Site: brandenburg
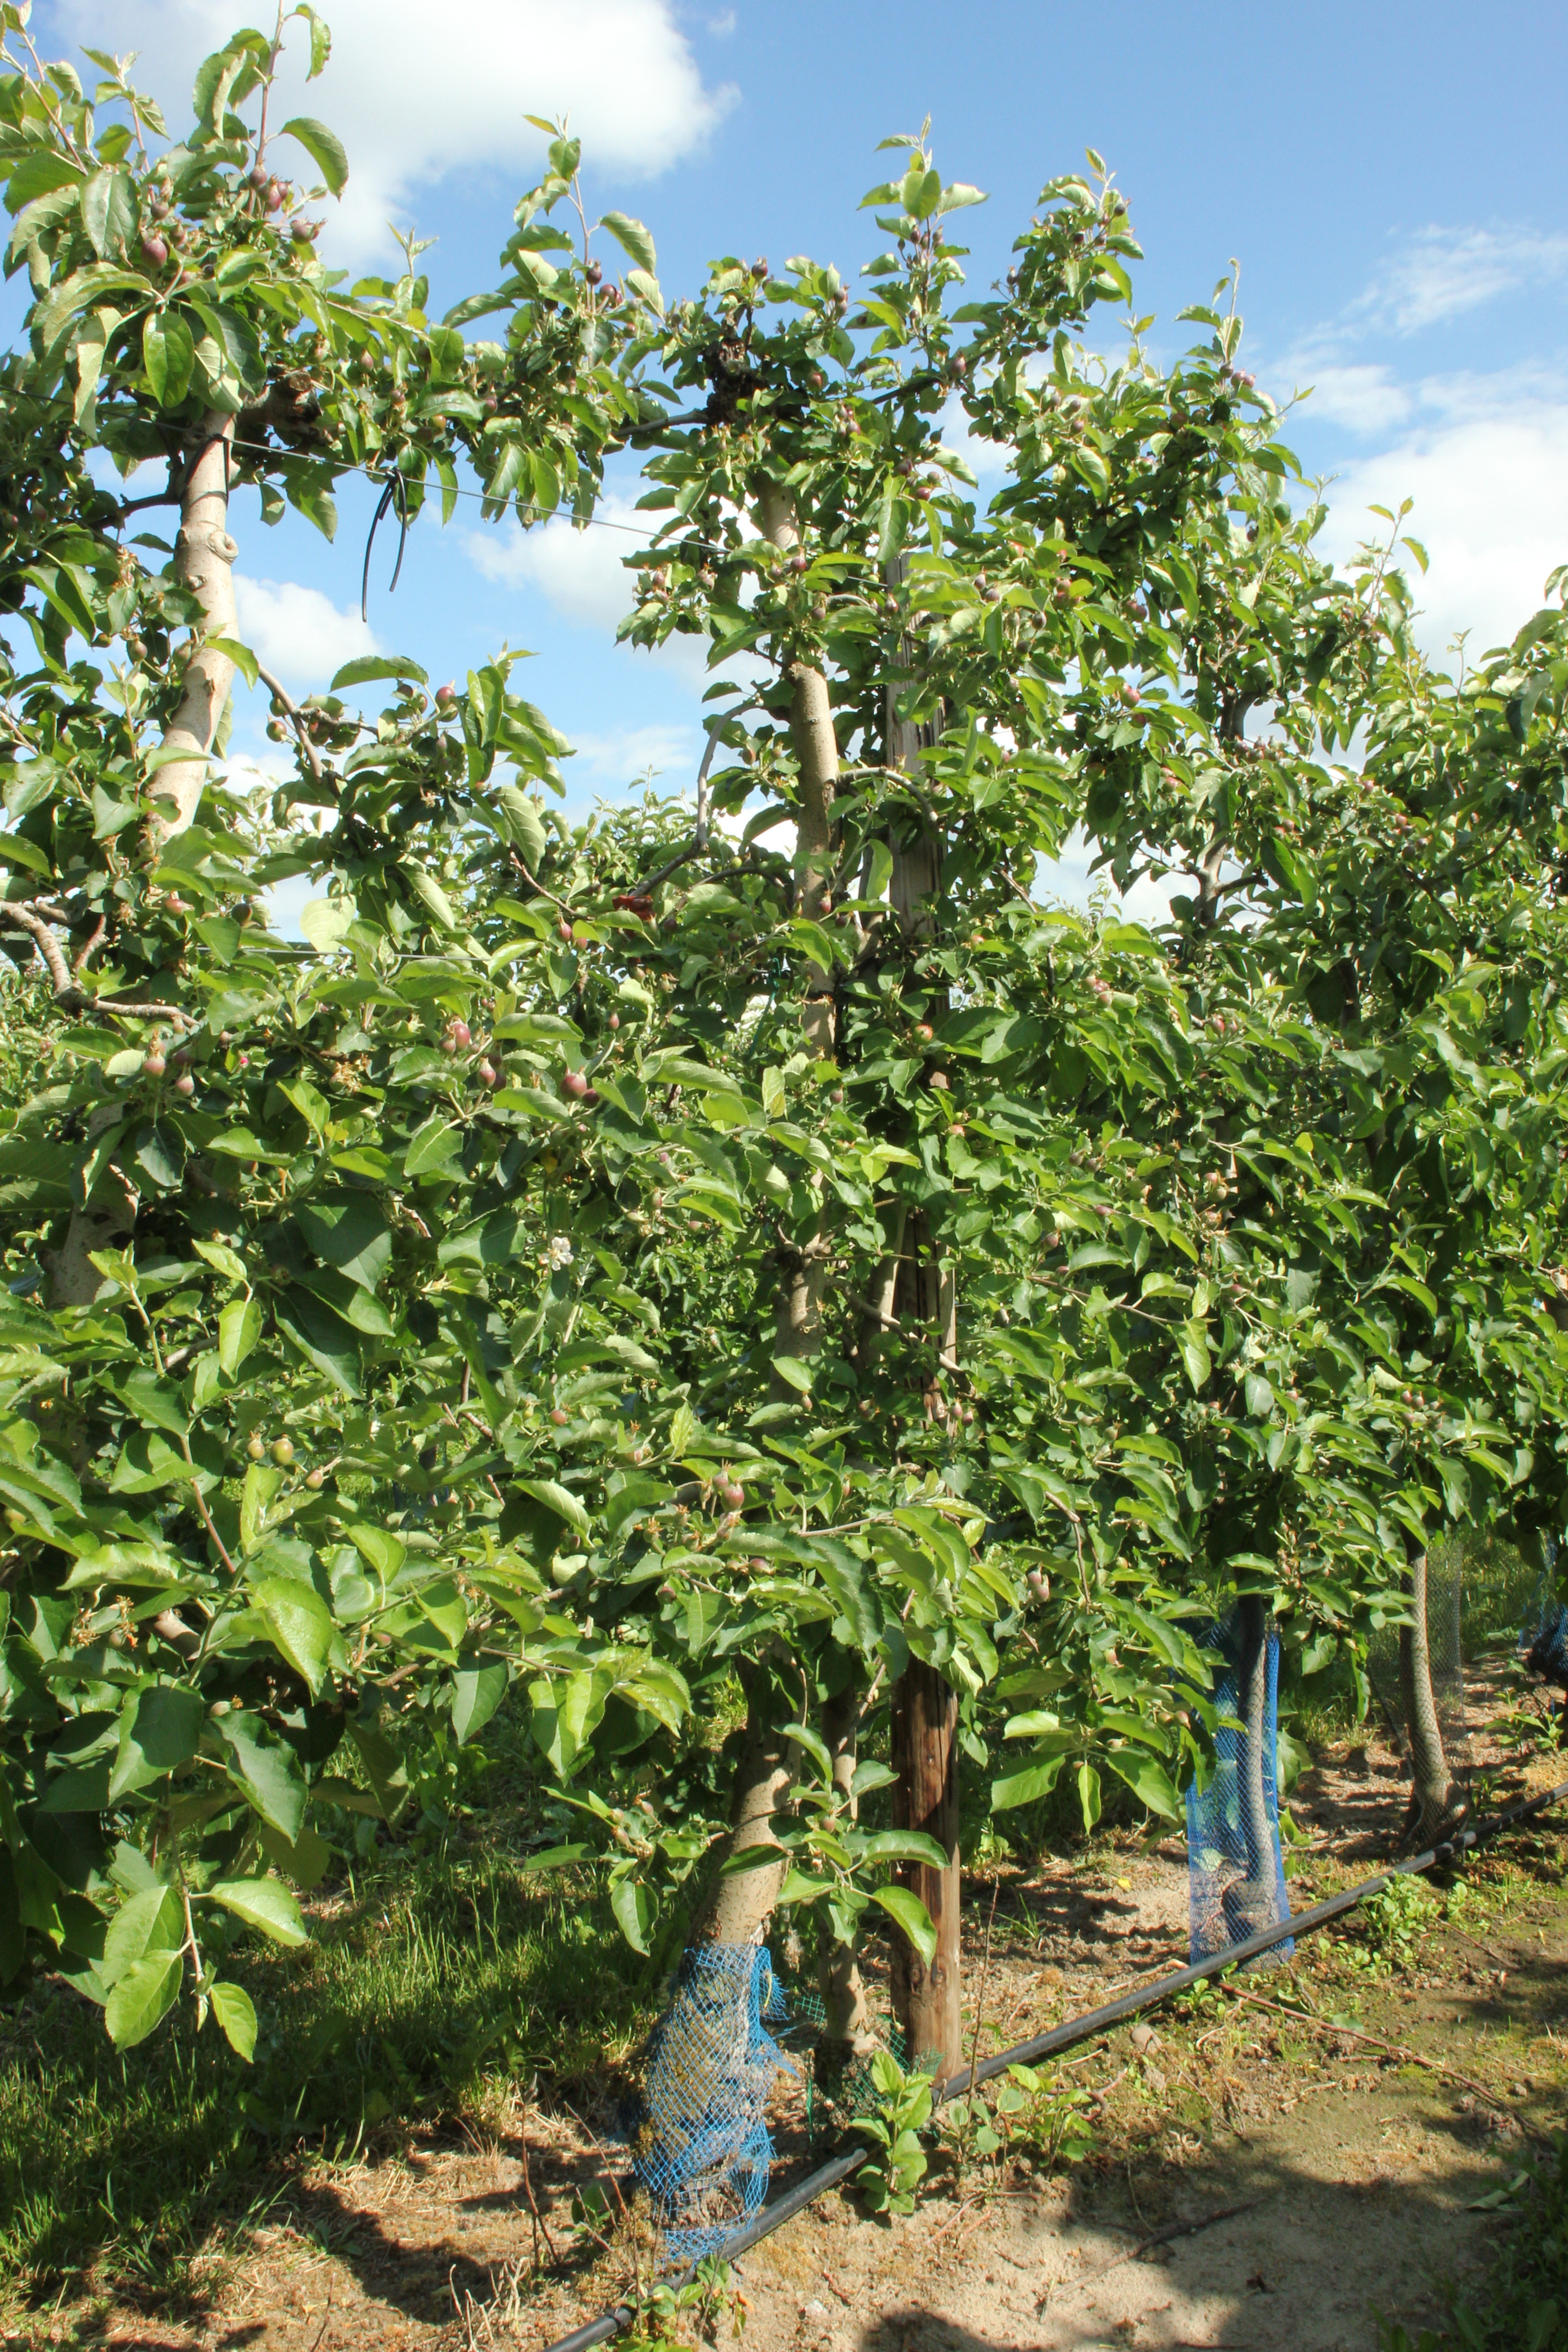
Growth stage (BBCH 72): Development of fruit